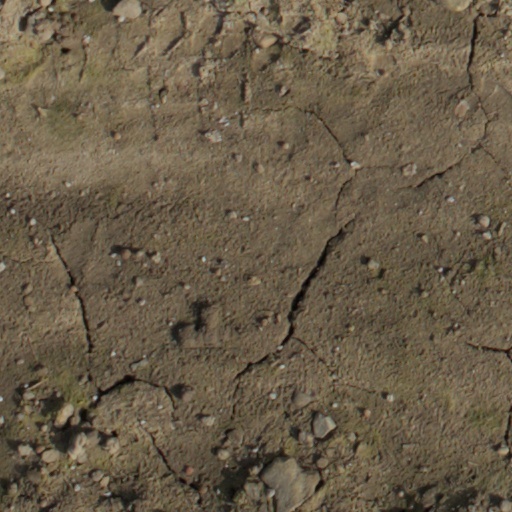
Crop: wheat